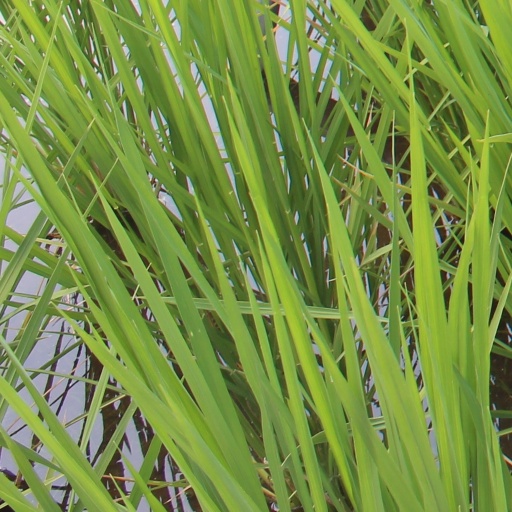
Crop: rice